Piatra Mare Mountains

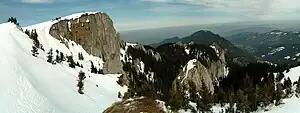
Piatra Mare Mountains

The Piatra Mare Mountains (Hungarian: "Nagykőhavas", German: "Hohensteingebirge") is a small mountain range in Brașov County, southeast of Brașov, Romania, and also close to the resort town of Predeal.